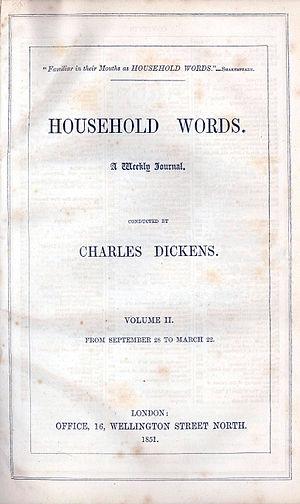
Charles John Huffam Dickens, né à Landport, près de Portsmouth, dans le Hampshire, comté de la côte sud de l'Angleterre, le 7 février 1812 et mort à Gad's Hill Place à Higham dans le Kent, le 9 juin 1870, est considéré comme le plus grand romancier de l'époque victorienne. Dès ses premiers écrits, il est devenu immensément célèbre, sa popularité ne cessant de croître au fil de ses publications.
Household Words était un magazine hebdomadaire anglais publié par Charles Dickens dans les années 1850.
La Maison d'Âpre-Vent, Bleak House en anglais, neuvième roman publié par Charles Dickens – d'abord en vingt feuilletons entre mars 1852 et septembre 1853, puis en un unique volume la même année –, est l'une de ses premières grandes œuvres panoramiques. Il y décrit l'Angleterre comme une bleak house, c'est-à-dire une « demeure de désolation », que ravage un système judiciaire irresponsable et vénal incarné par le chancelier, engoncé dans la gloire embrumée de la Chancellerie. L'histoire s'enracine en effet dans une succession contestée devant le tribunal, l'affaire « Jarndyce contre Jarndyce », qui affecte de près ou de loin tous les personnages et concerne un testament obscur ainsi que de grosses sommes d'argent.